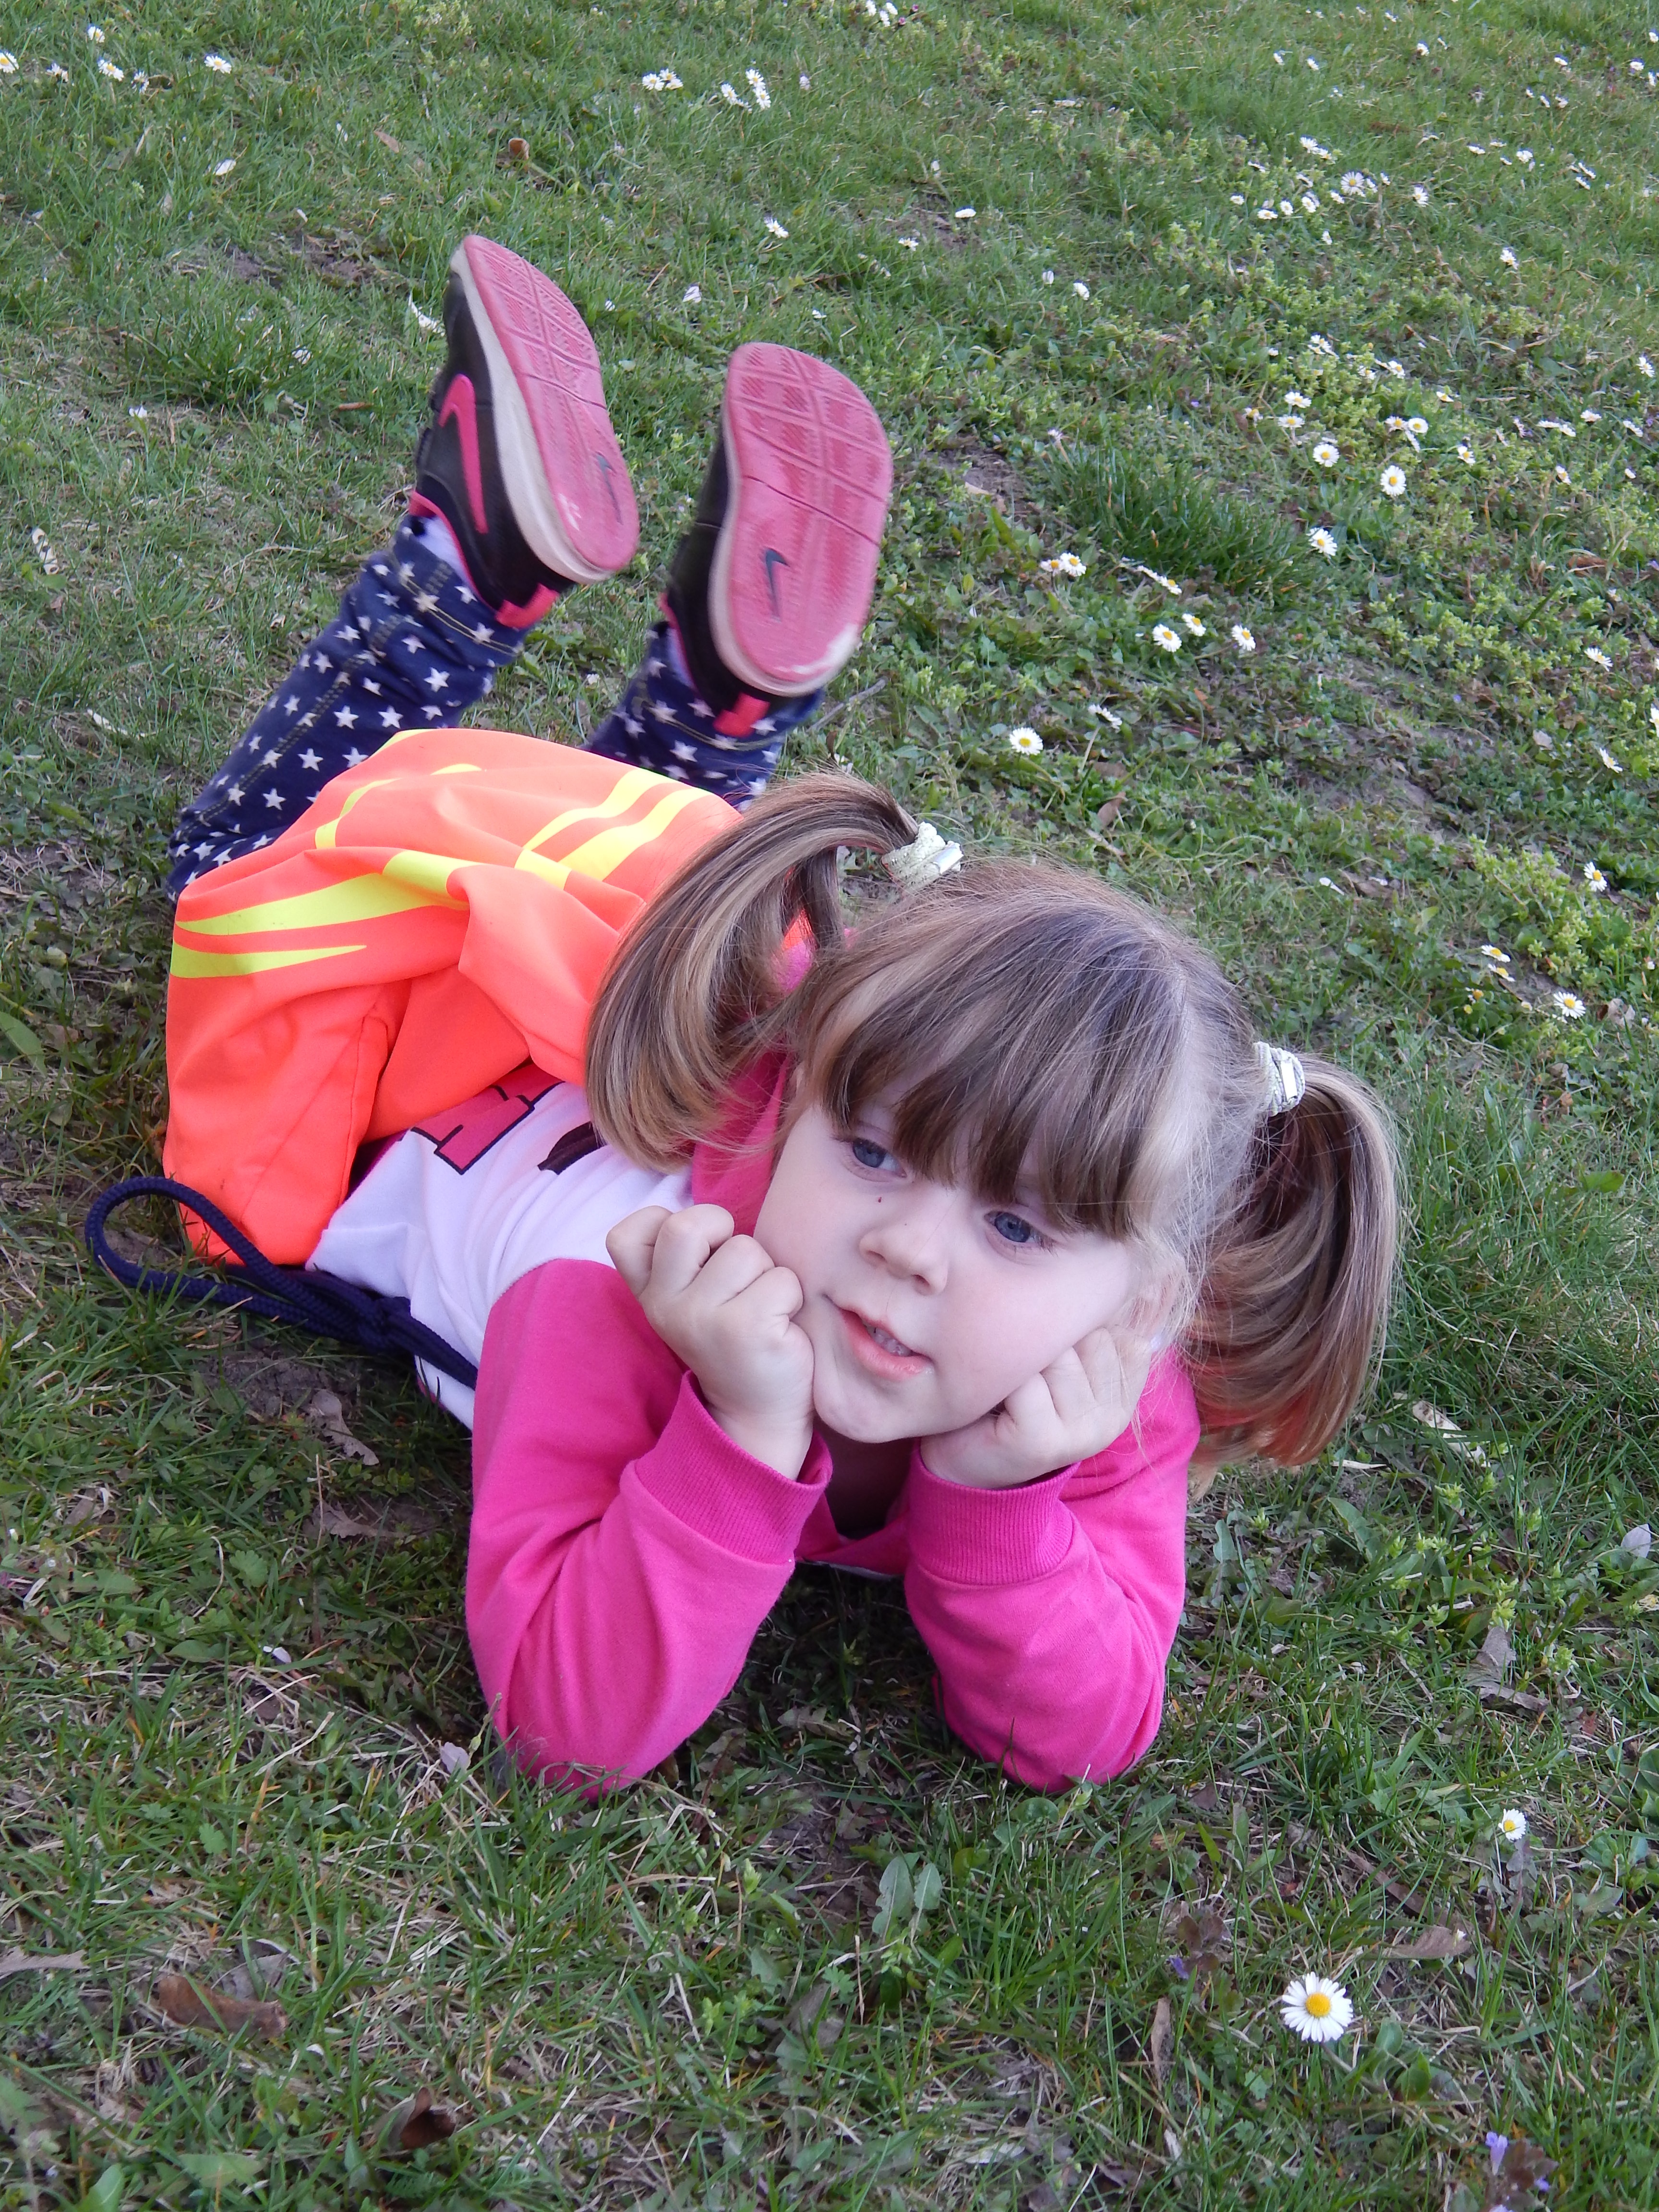
grass, flower, spring, child, clothing, thoughtful, pink, toddler, costume, sister, baby girl, adelka